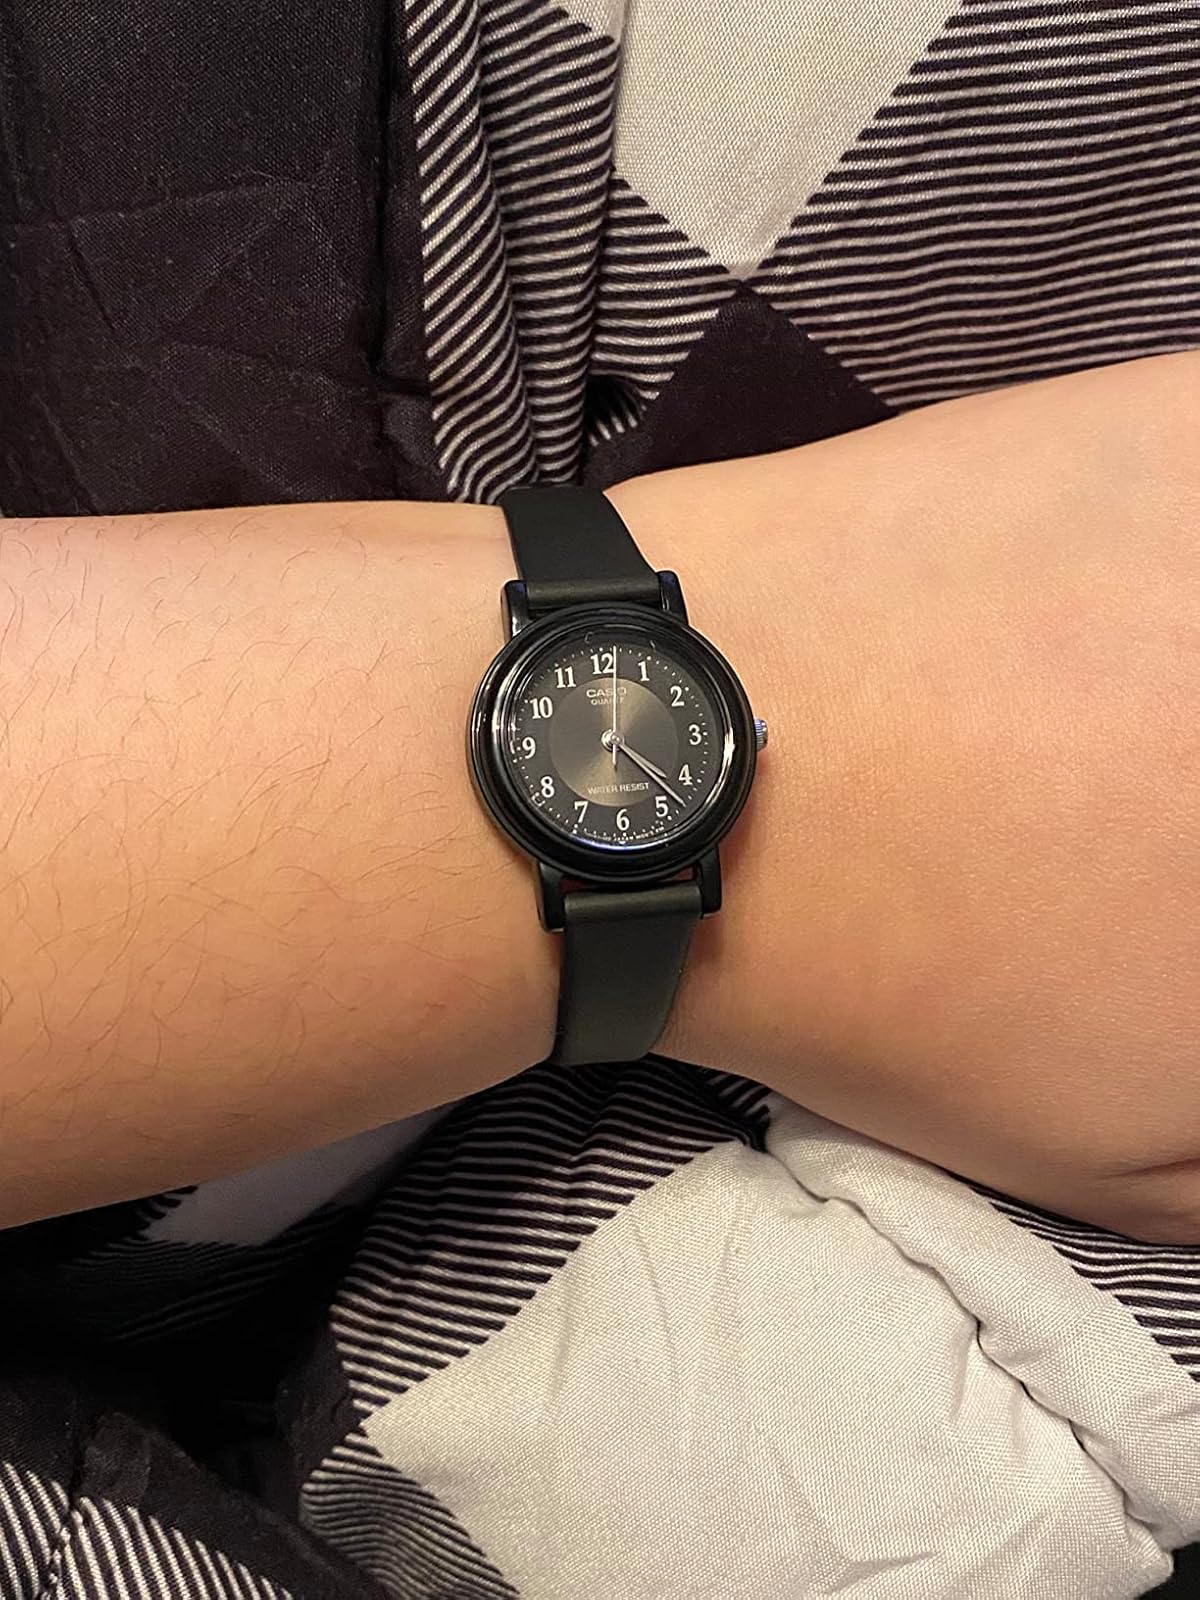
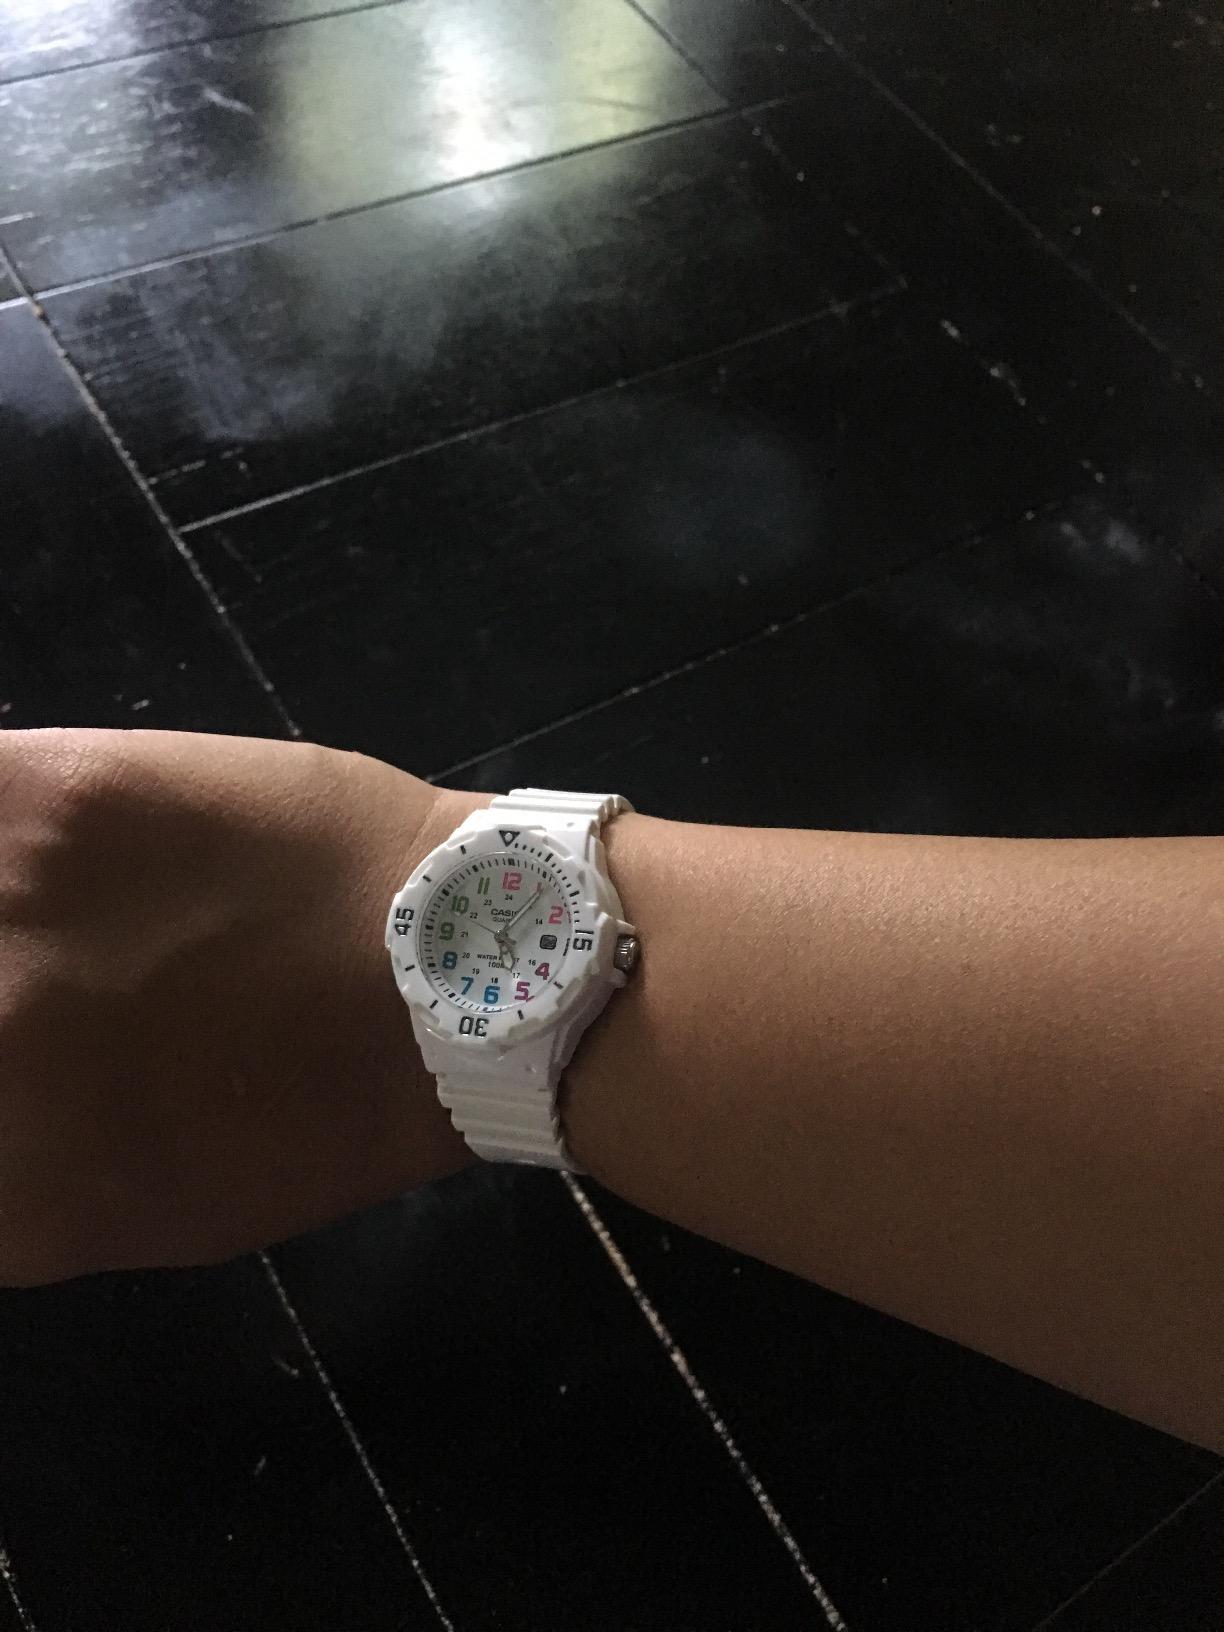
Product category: accessories_watch
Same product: no